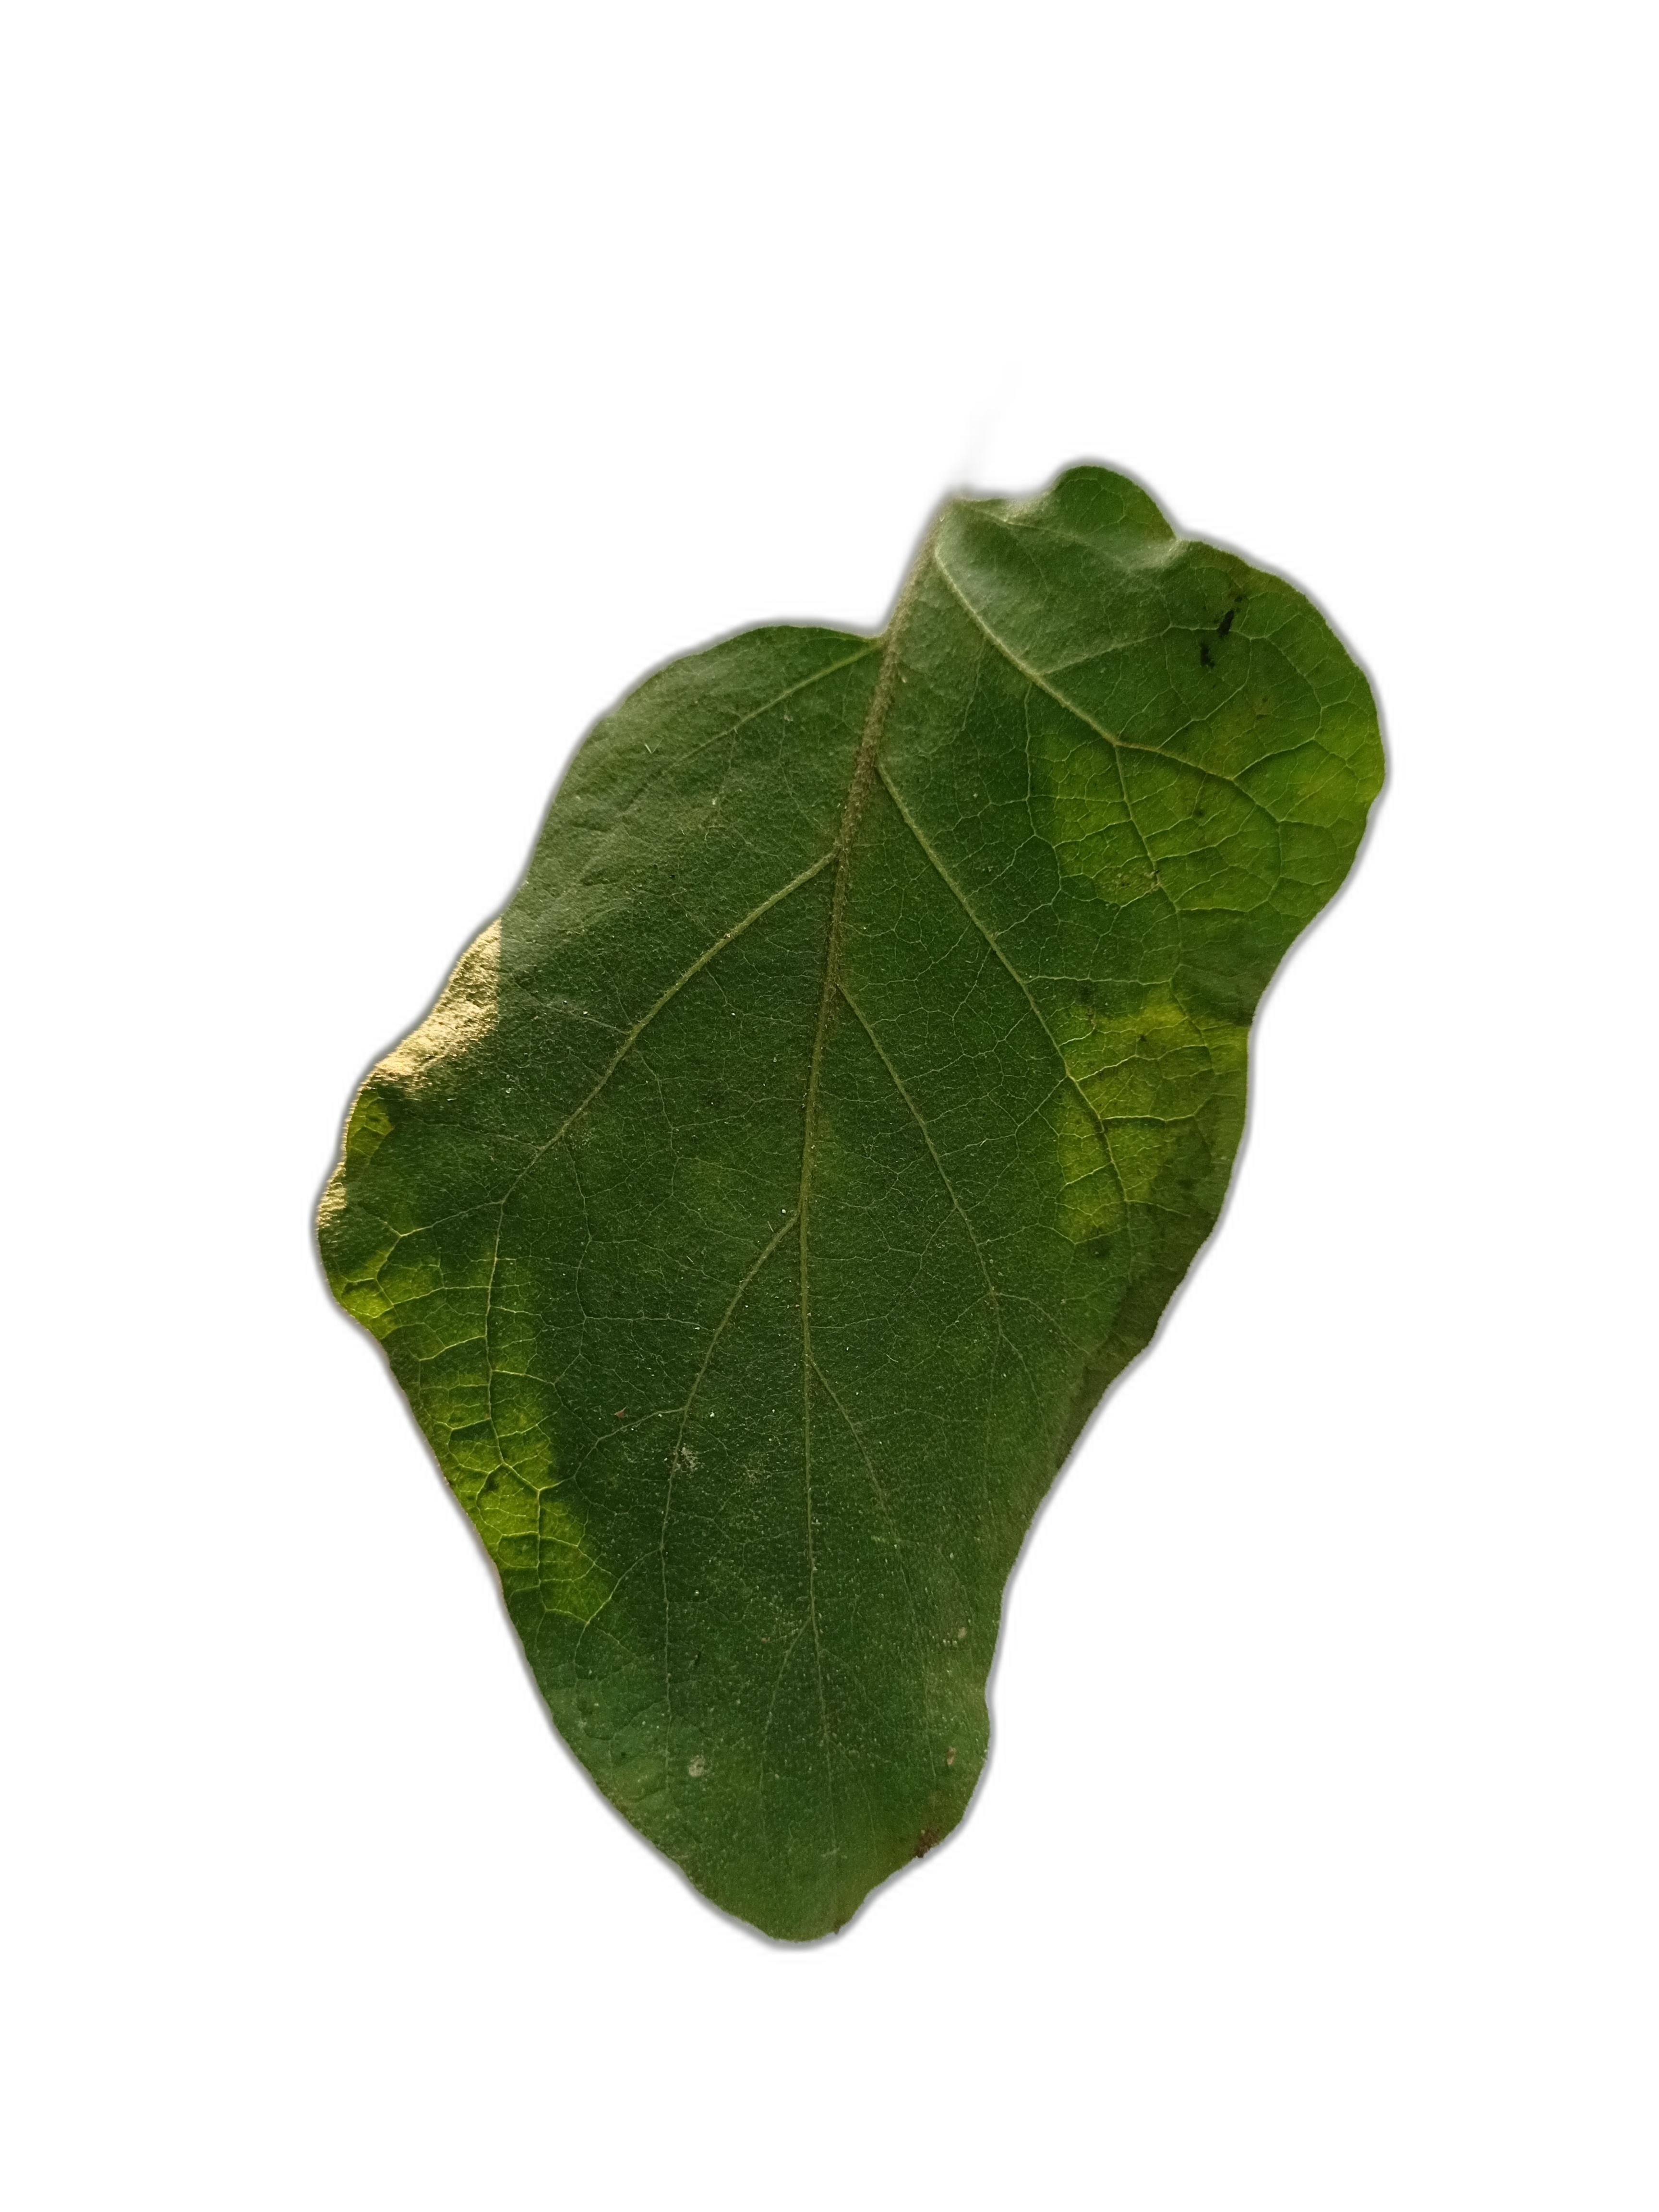
Label: Leaf Spot Disease